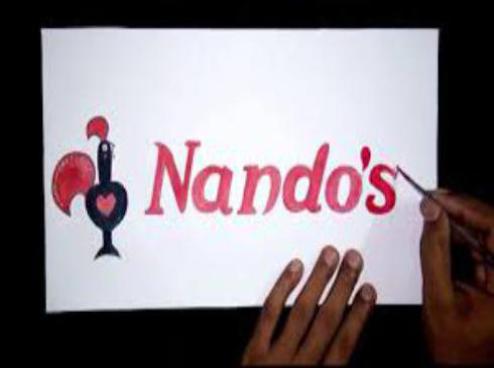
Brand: nandos
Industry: Food